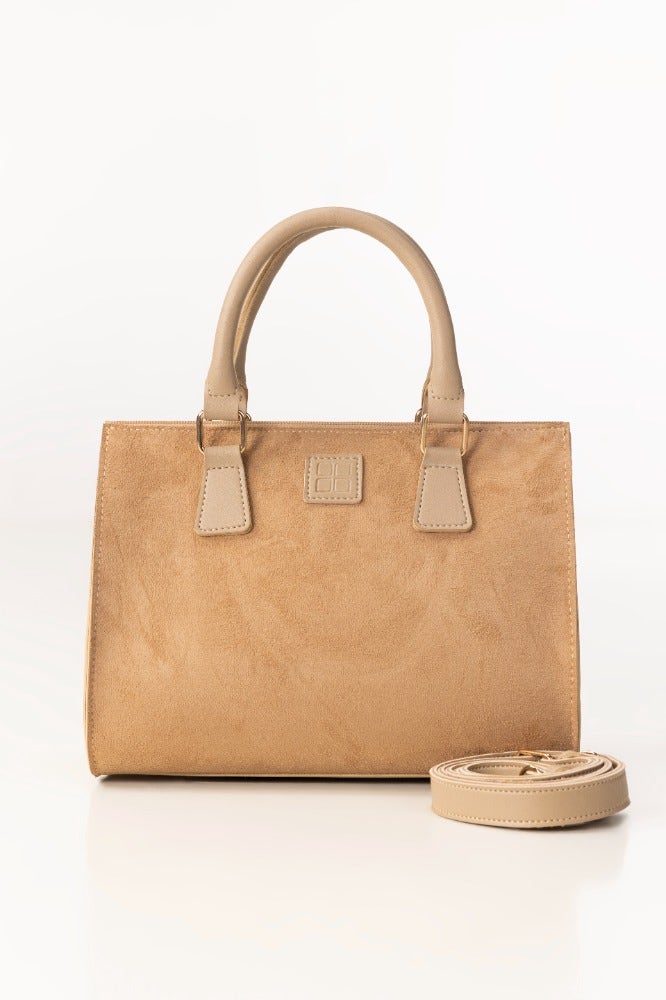
tan suede satchel